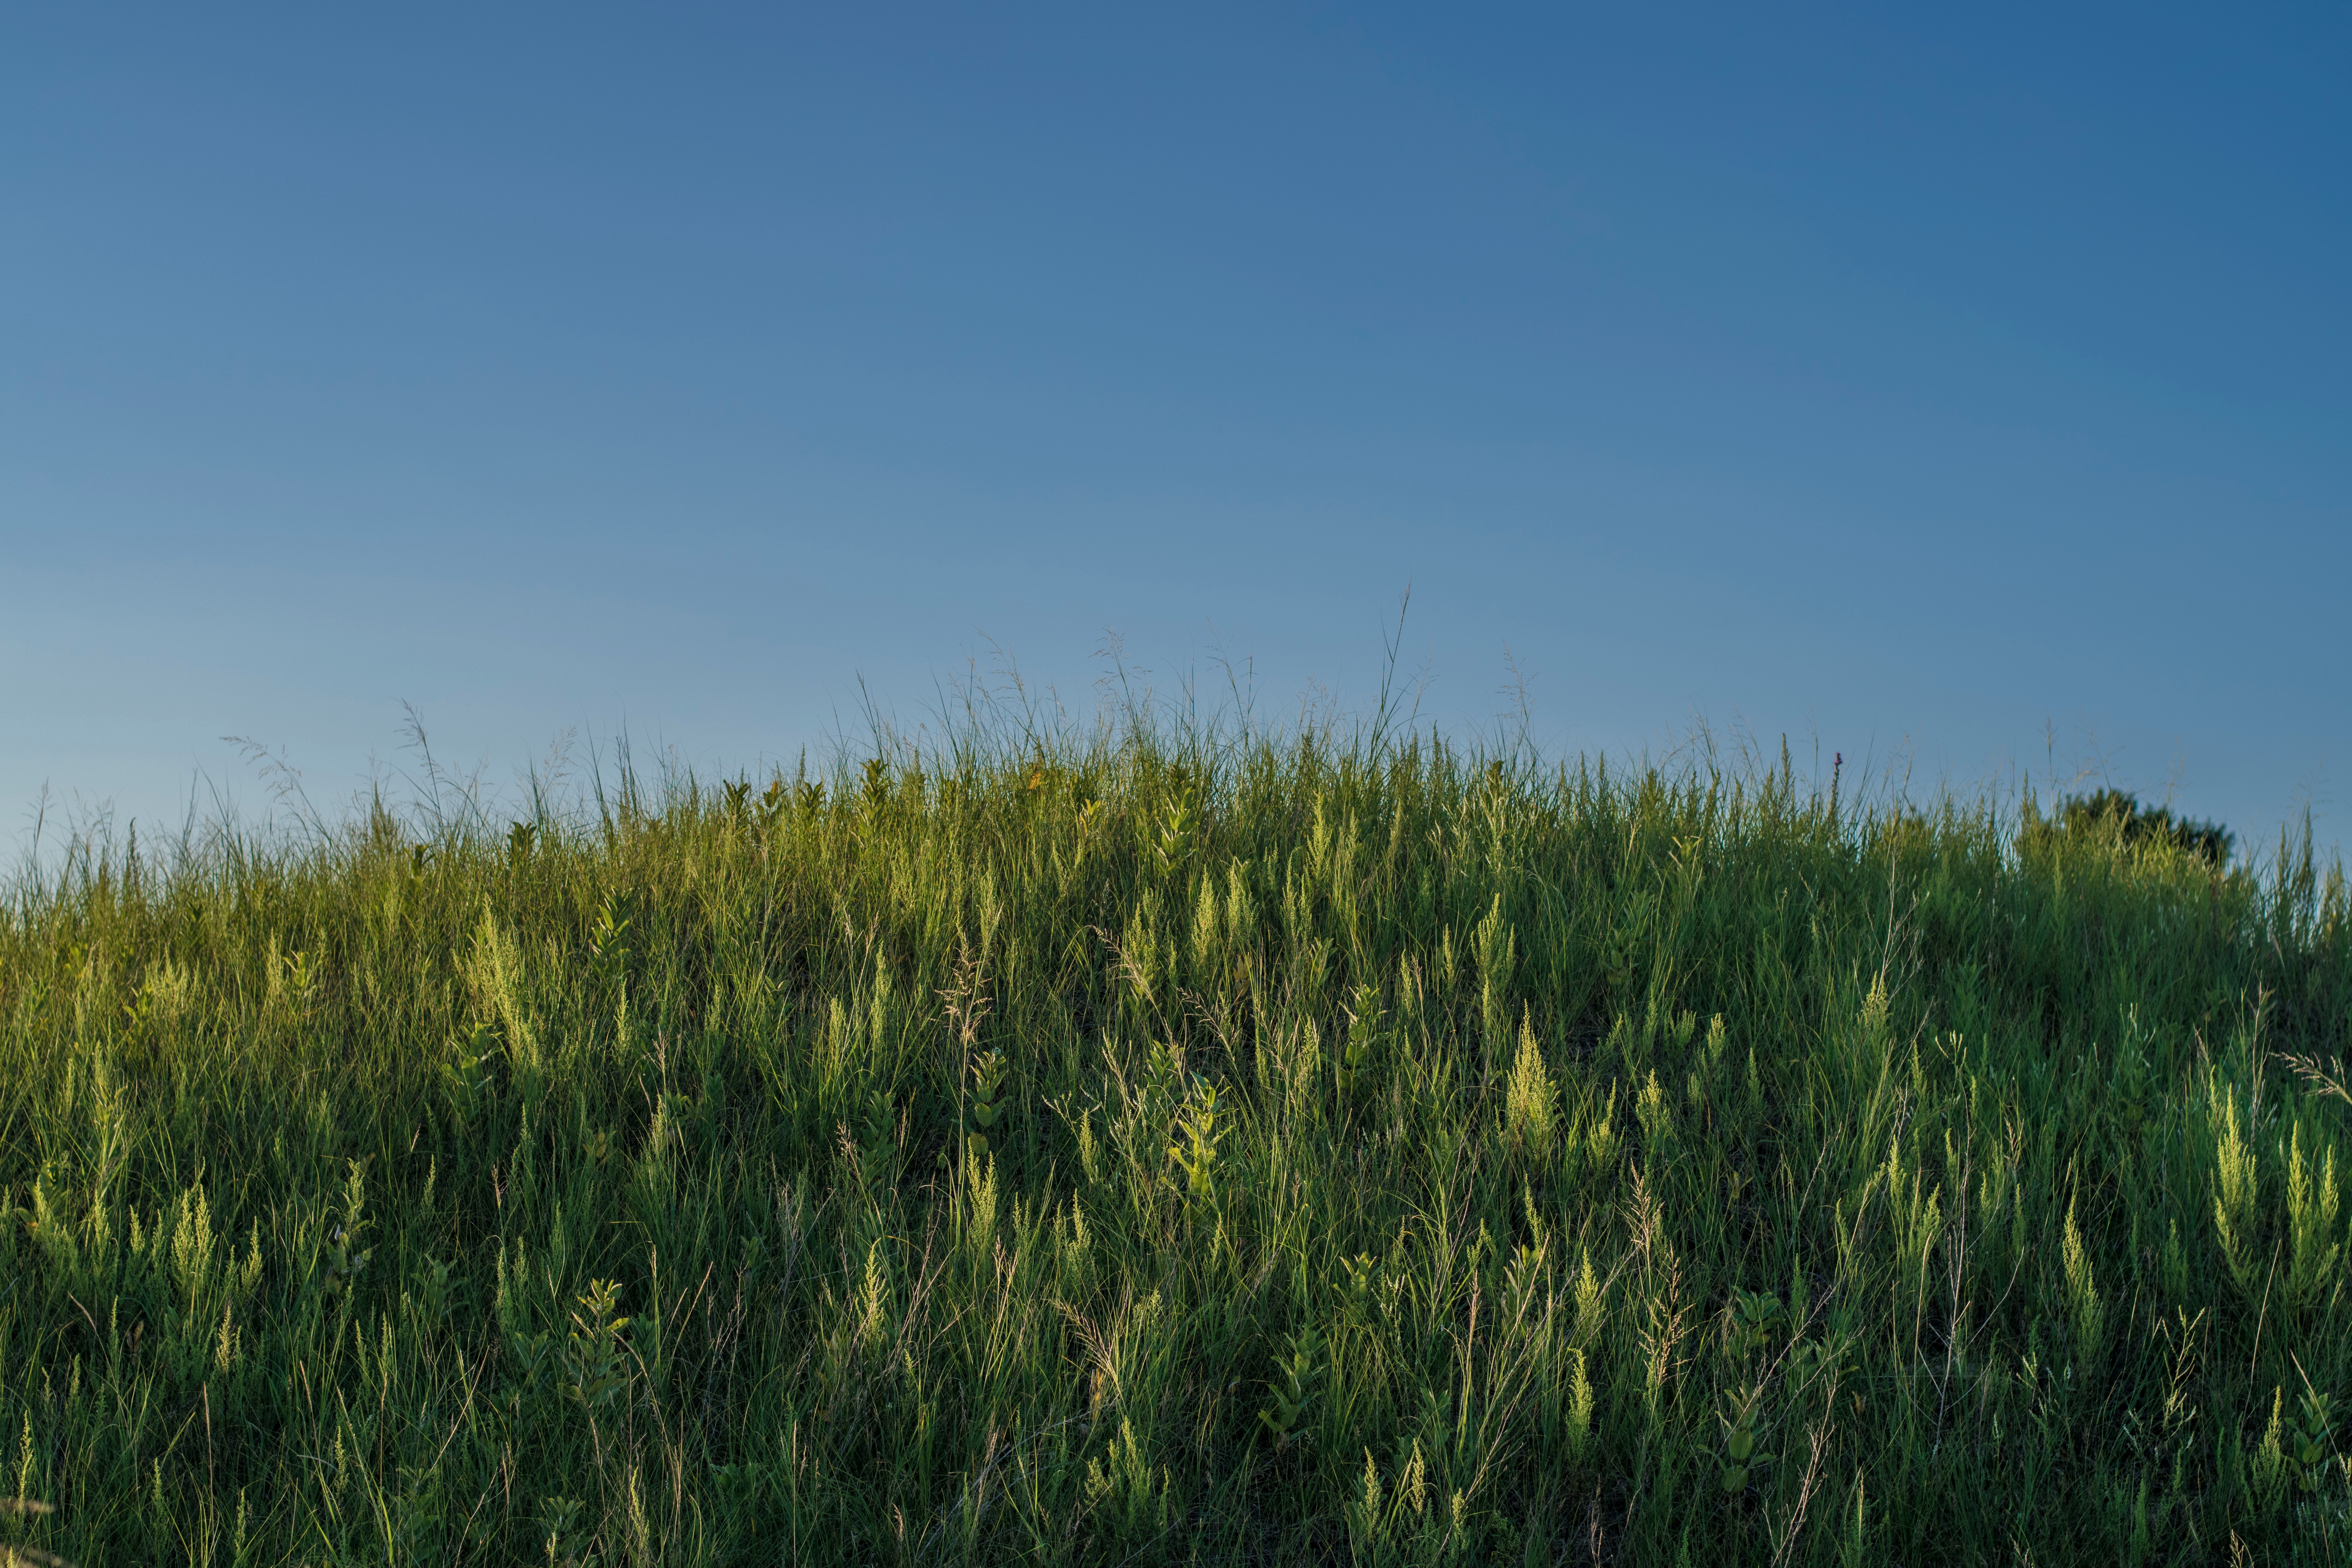
tree, grass, horizon, marsh, cloud, plant, sky, field, meadow, prairie, flower, crop, pasture, agriculture, plain, grassland, wetland, habitat, ecosystem, steppe, natural environment, grass family, land plant, phragmites